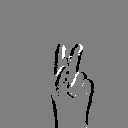
ASL letter: k